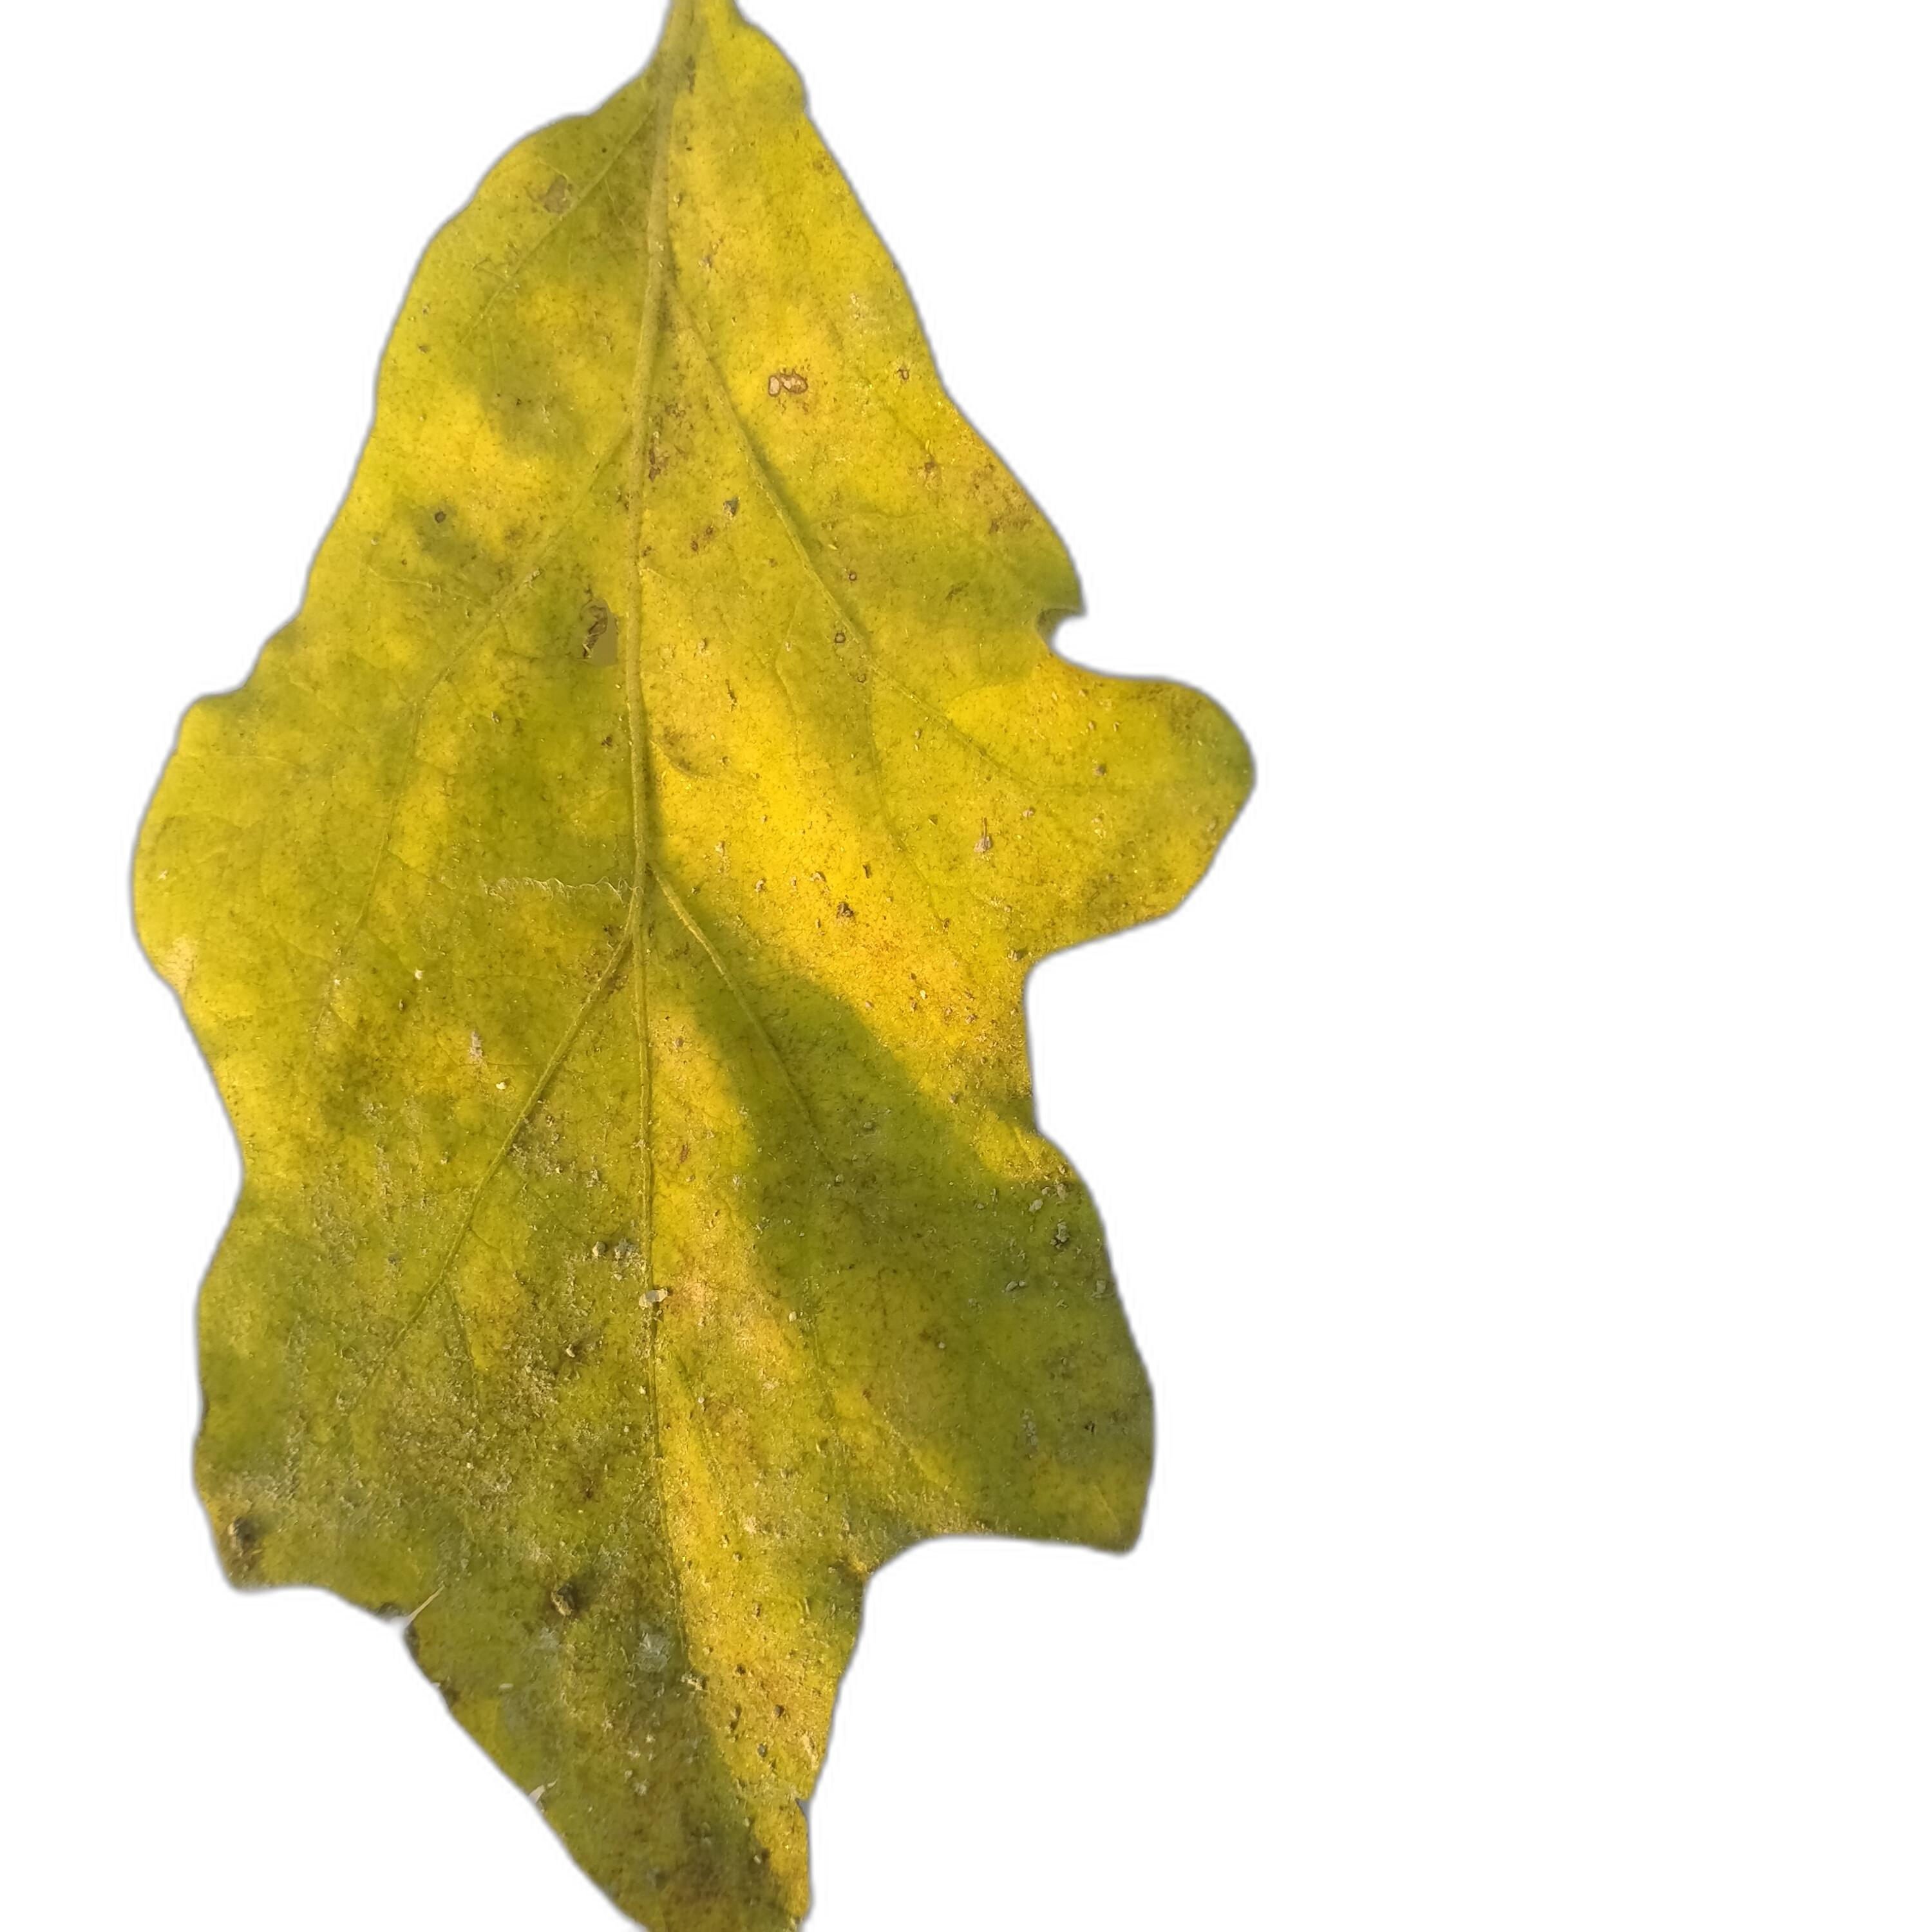
Label: Mosaic Virus Disease